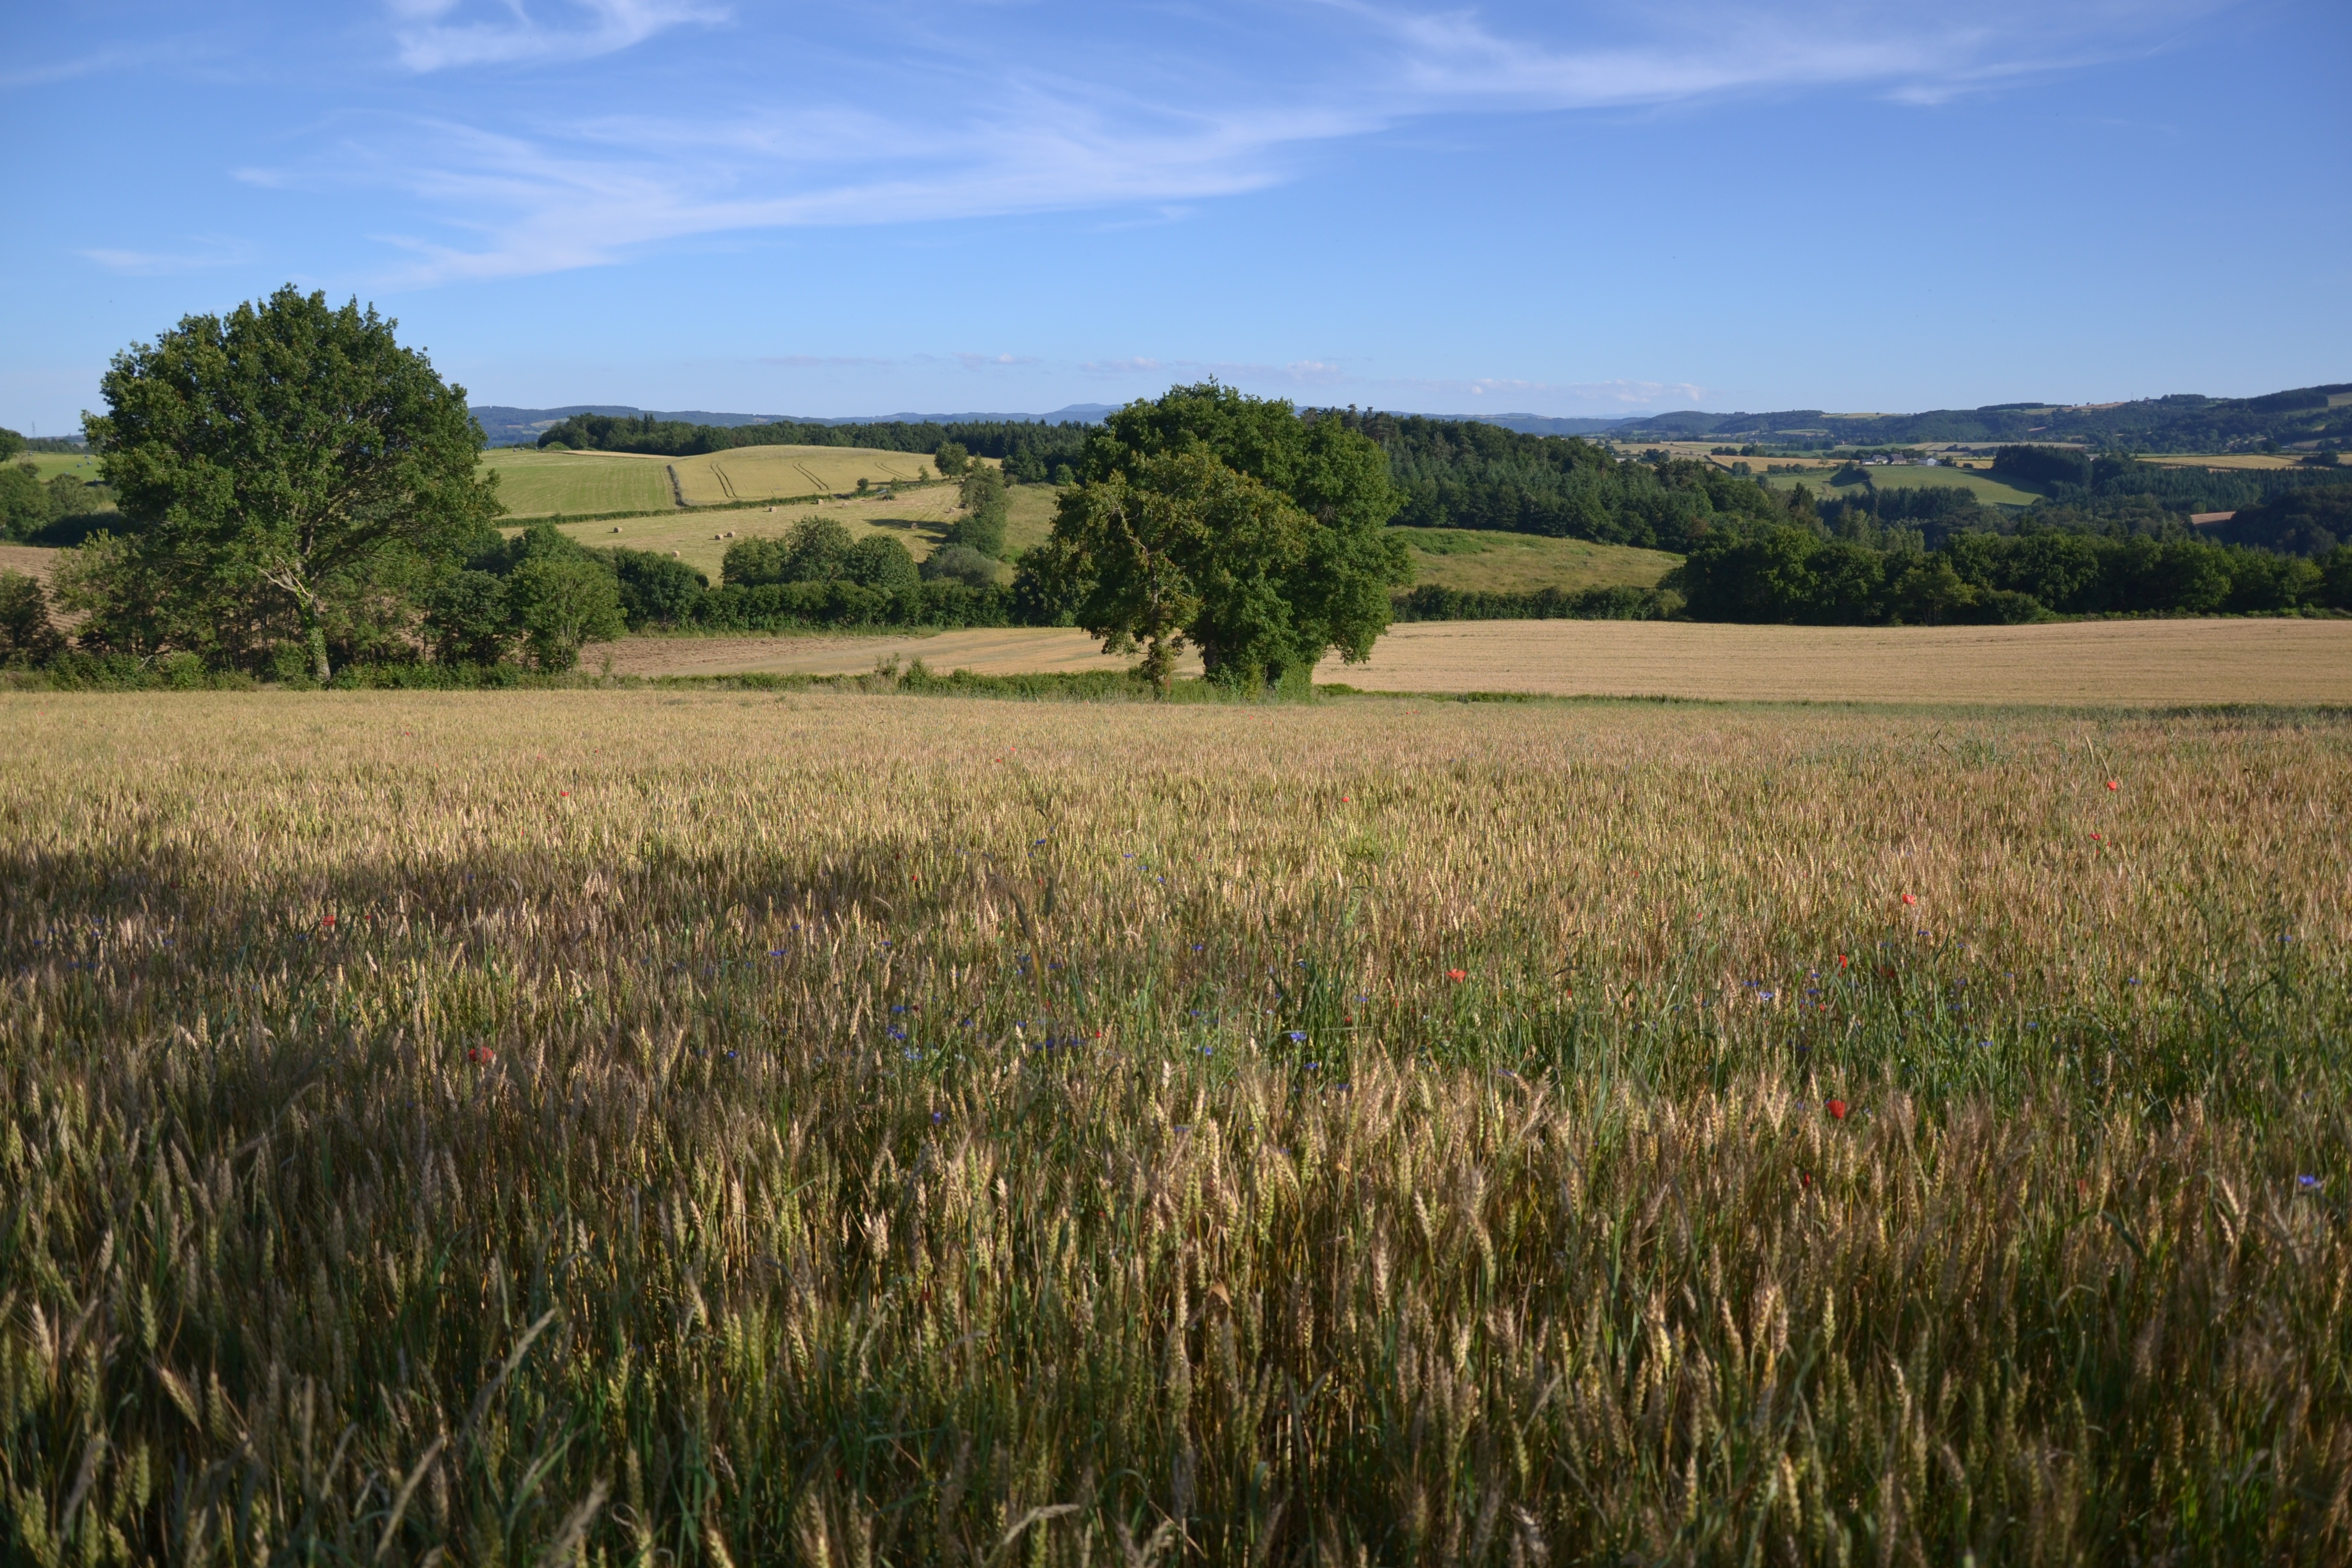
landscape, nature, grass, marsh, field, meadow, wheat, prairie, france, pasture, soil, agriculture, savanna, plain, grassland, wetland, cornfield, plateau, epi, habitat, flowering, ecosystem, steppe, rural area, paddy field, fleurs des champs, natural environment, geographical feature, grass family, land lot